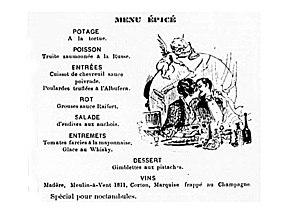
menue épicé dans La Vie Parisienne du 22 septembre 1883
La sauce Albuféra est une sauce émulsifiée stable chaude à base de sauce Allemande colorée et crémée.